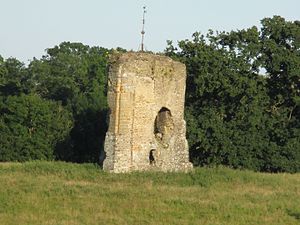
Borge og slotte i England / West Sussex
Denne liste over borge og slotte i England er ikke en liste over alle bygninger og steder, hvor ordet ”castle” indgår i navnet eller en liste over bygninger, som er en borg i middelalderlig henseende. Det er heller ikke en liste over alle borge og slotte, der nogensinde er bygget i England: Mange er forsvundet sporløst, men er hovedsageligt en liste over bygninger og ruiner. De bygninger, som er bevaret, er alle blevet ændret i løbet af historien.